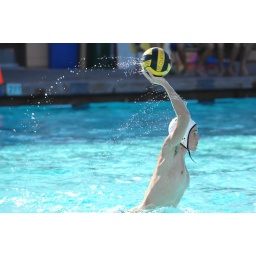
Menlo School boys water polo. Photo by Pam Tso McKenney.